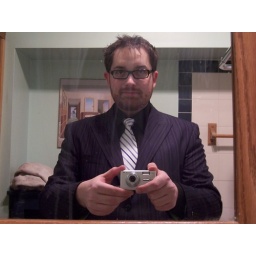
the obligatory self-portrait in mirror. my mirror is dirty